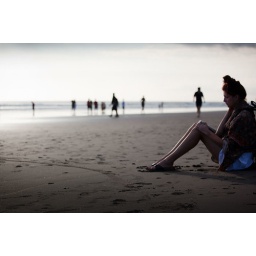
Young woman reading the book at the beach in Kuta, Bali